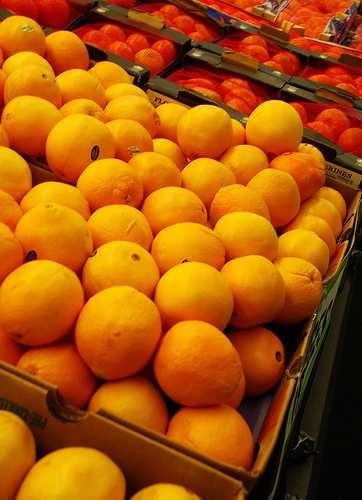
Label: Orange